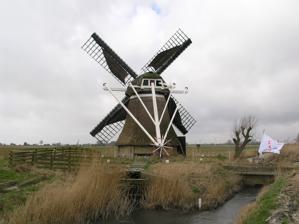
Building: De Balkendsterpoldermolen, Alde Leie
Country: Netherlands
Year built: 1844
Smock mill in Alde Leie, Friesland, Netherlands De Balkendsterpoldermolen, Alde Leie De Balkendsterpoldermolen, March 2007. Origin Mill name De Balkendsterpoldermolen Mill location Langedijk, 9071 XE Alde Leie Coordinates 53°17′02″N 5°44′15″E / 53.28389°N 5.73750°E / 53.28389; 5.73750 Operator(s) Stichting De Fryske Mole Year built 1844 Information Purpose Drainage mill Type Smock mill Storeys Two storey smock Base storeys low brick base Smock sides Eight sides No. of sails Four sails Type of sails Common sails Windshaft Cast iron Winding Tailpole and winch Type of pump Archimedes screw De Balkendsterpoldermolen is a smock mill in Alde Leie , Friesland , Netherlands which was built in 1844. The mill has been restored to working order and is designated as being held in reserve. It is listed as a Rijksmonument . History The mill was built in 1844 to drain the Balkendsterpolder. In 1911, alterations were made to enable the pumping of water into, or out of, the polder. The mill was restored in 1970 by millwright De Roos of Leeuwarden , Friesland. It was sold to Stichting De Fryske Mole on 19 June 1980, becoming the 25th mill owned by that organisation. A further restoration in 1988 was carried out by millwright Tacoma of Stiens , Friesland. Circa 1990, the ability of the mill to pump water into the polder was removed. The ability to pump water in a circuit for demonstration purposes was facilitated. In 2006, the mill was designated as being held in reserve, capable of being worked in earnest should the need arise. The mill is listed as a Rijksmonument, №24539. Description For an explanation of the various items of machinery, see Mill machinery . De Balkendsterpoldermolen is what the Dutch describe as a Grondzeiler . It is a two storey smock mill on a low brick base. There is no stage, the sails reaching almost to ground level. The mill is winded by tailpole and winch. The smock and cap are thatched . The sails are Common sails . They have a span of 12.64 metres (41 ft 6 in). The sails are carried on a cast iron windshaft , which was cast by Gieterij Hardinxveld of Hardinxveld-Giessendam , South Holland in 1987.   It also carries the brake wheel which has 40 cogs. This drives the wallower (23 cogs) at  the top of the upright shaft . At the bottom of the upright shaft there are two crown wheels The upper crown wheel , which has 33 cogs drives an Archimedes' screw via a crown wheel . The lower crown wheel , which has 27 cogs is carried on the axle of an Archimedes' screw, which is used to drain the polder. The axle of the screw is 37 centimetres (1 ft 3 in) diameter and 4.50 metres (14 ft 9 in) long. The screw is 90 centimetres (2 ft 11 in) diameter. It is inclined at 24°. Each revolution of the screw lifts 218 litres (48 imp gal) of water. Public access De Balkendsterpoldermolen is open to the public by appointment or whenever it is working. References Wikimedia Commons has media related to Balkendsterpoldermolen . Dutch Rijksmonument 24539